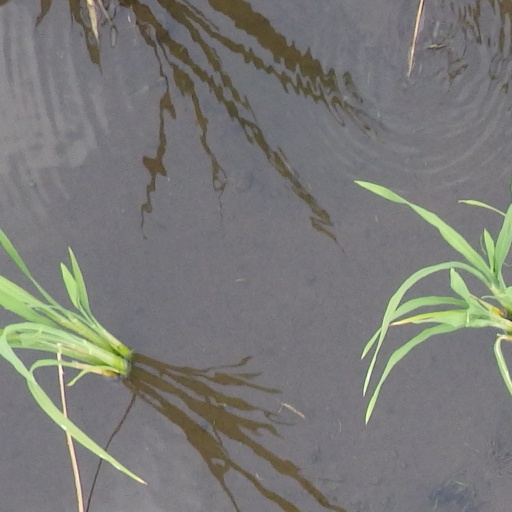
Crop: rice